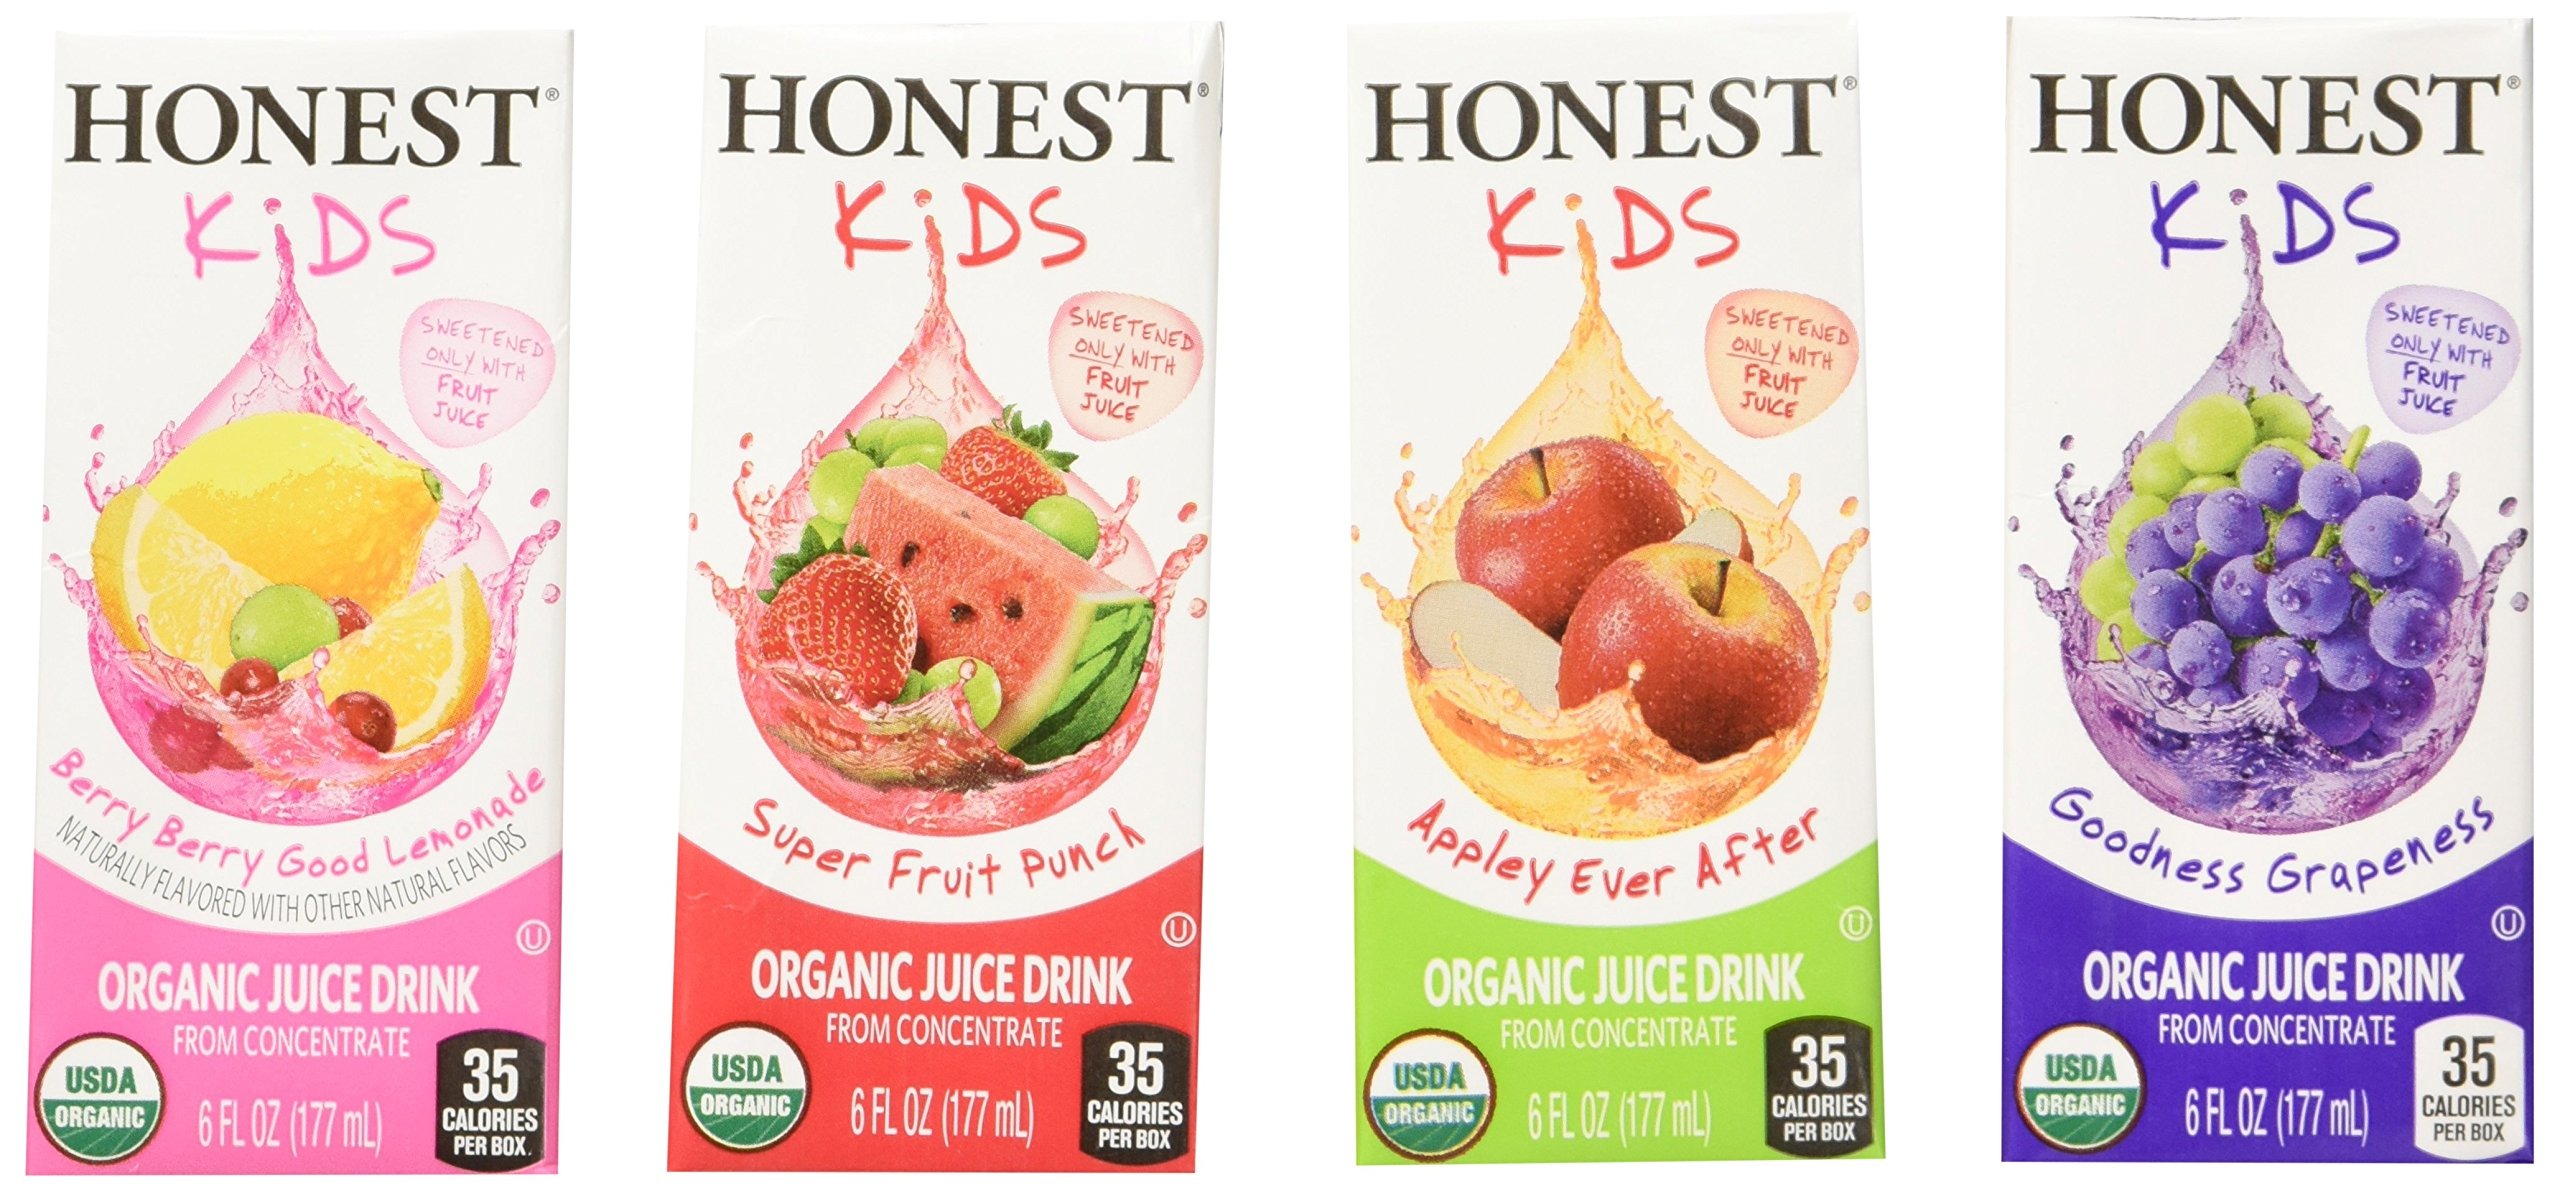
Item Name: Honest Kids Organic Fruit Juice Drink Boxes, Assorted Flavors, 329.34 oz
Bullet Point 1: Organic fruit juice drinks: an excellent source of vitamin C
Bullet Point 2: USDA-Certified Organic and non-GMO
Bullet Point 3: Perfect for lunches, picnics and after school snacks
Value: 240.0
Unit: Fl Oz

Price: 24.39